Ernest R. Graham (architect)

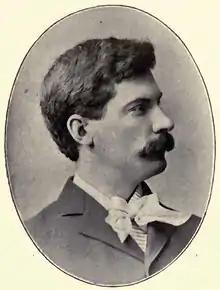

Graham was born in Lowell, Kent County, Michigan, the son of Robert William and Emma Elizabeth (Post) Graham. Employed first by Burnham and Root in Chicago, then by D.H. Burnham & Co., Graham was involved in the engineering and design of Chicago's Columbian Exposition of 1893. He was a co-founder of Graham, Anderson, Probst & White, the successor firm to Daniel Burnham's practice. Graham designed the National Postal Museum in Washington, D.C., and the Equitable Building in New York City, among many others.